Rupert Ponsonby, 7th Baron de Mauley

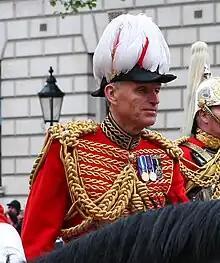
Lord de Mauley as Master of the Horse during the coronation of Charles III in 2023

In July 2018, the Queen appointed Lord de Mauley to succeed Lord Vestey as Master of the Horse. His appointment took effect on 1 January 2019. In this role, he took part in the 2023 coronation of Charles III.